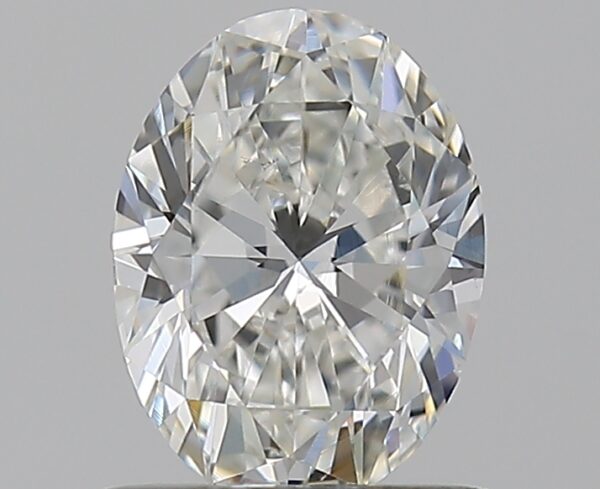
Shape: oval
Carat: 0.7
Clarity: VS1
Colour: G
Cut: EX
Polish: EX
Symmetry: VG
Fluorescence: N
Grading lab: GIA
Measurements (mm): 6.64 x 4.96 x 3.16